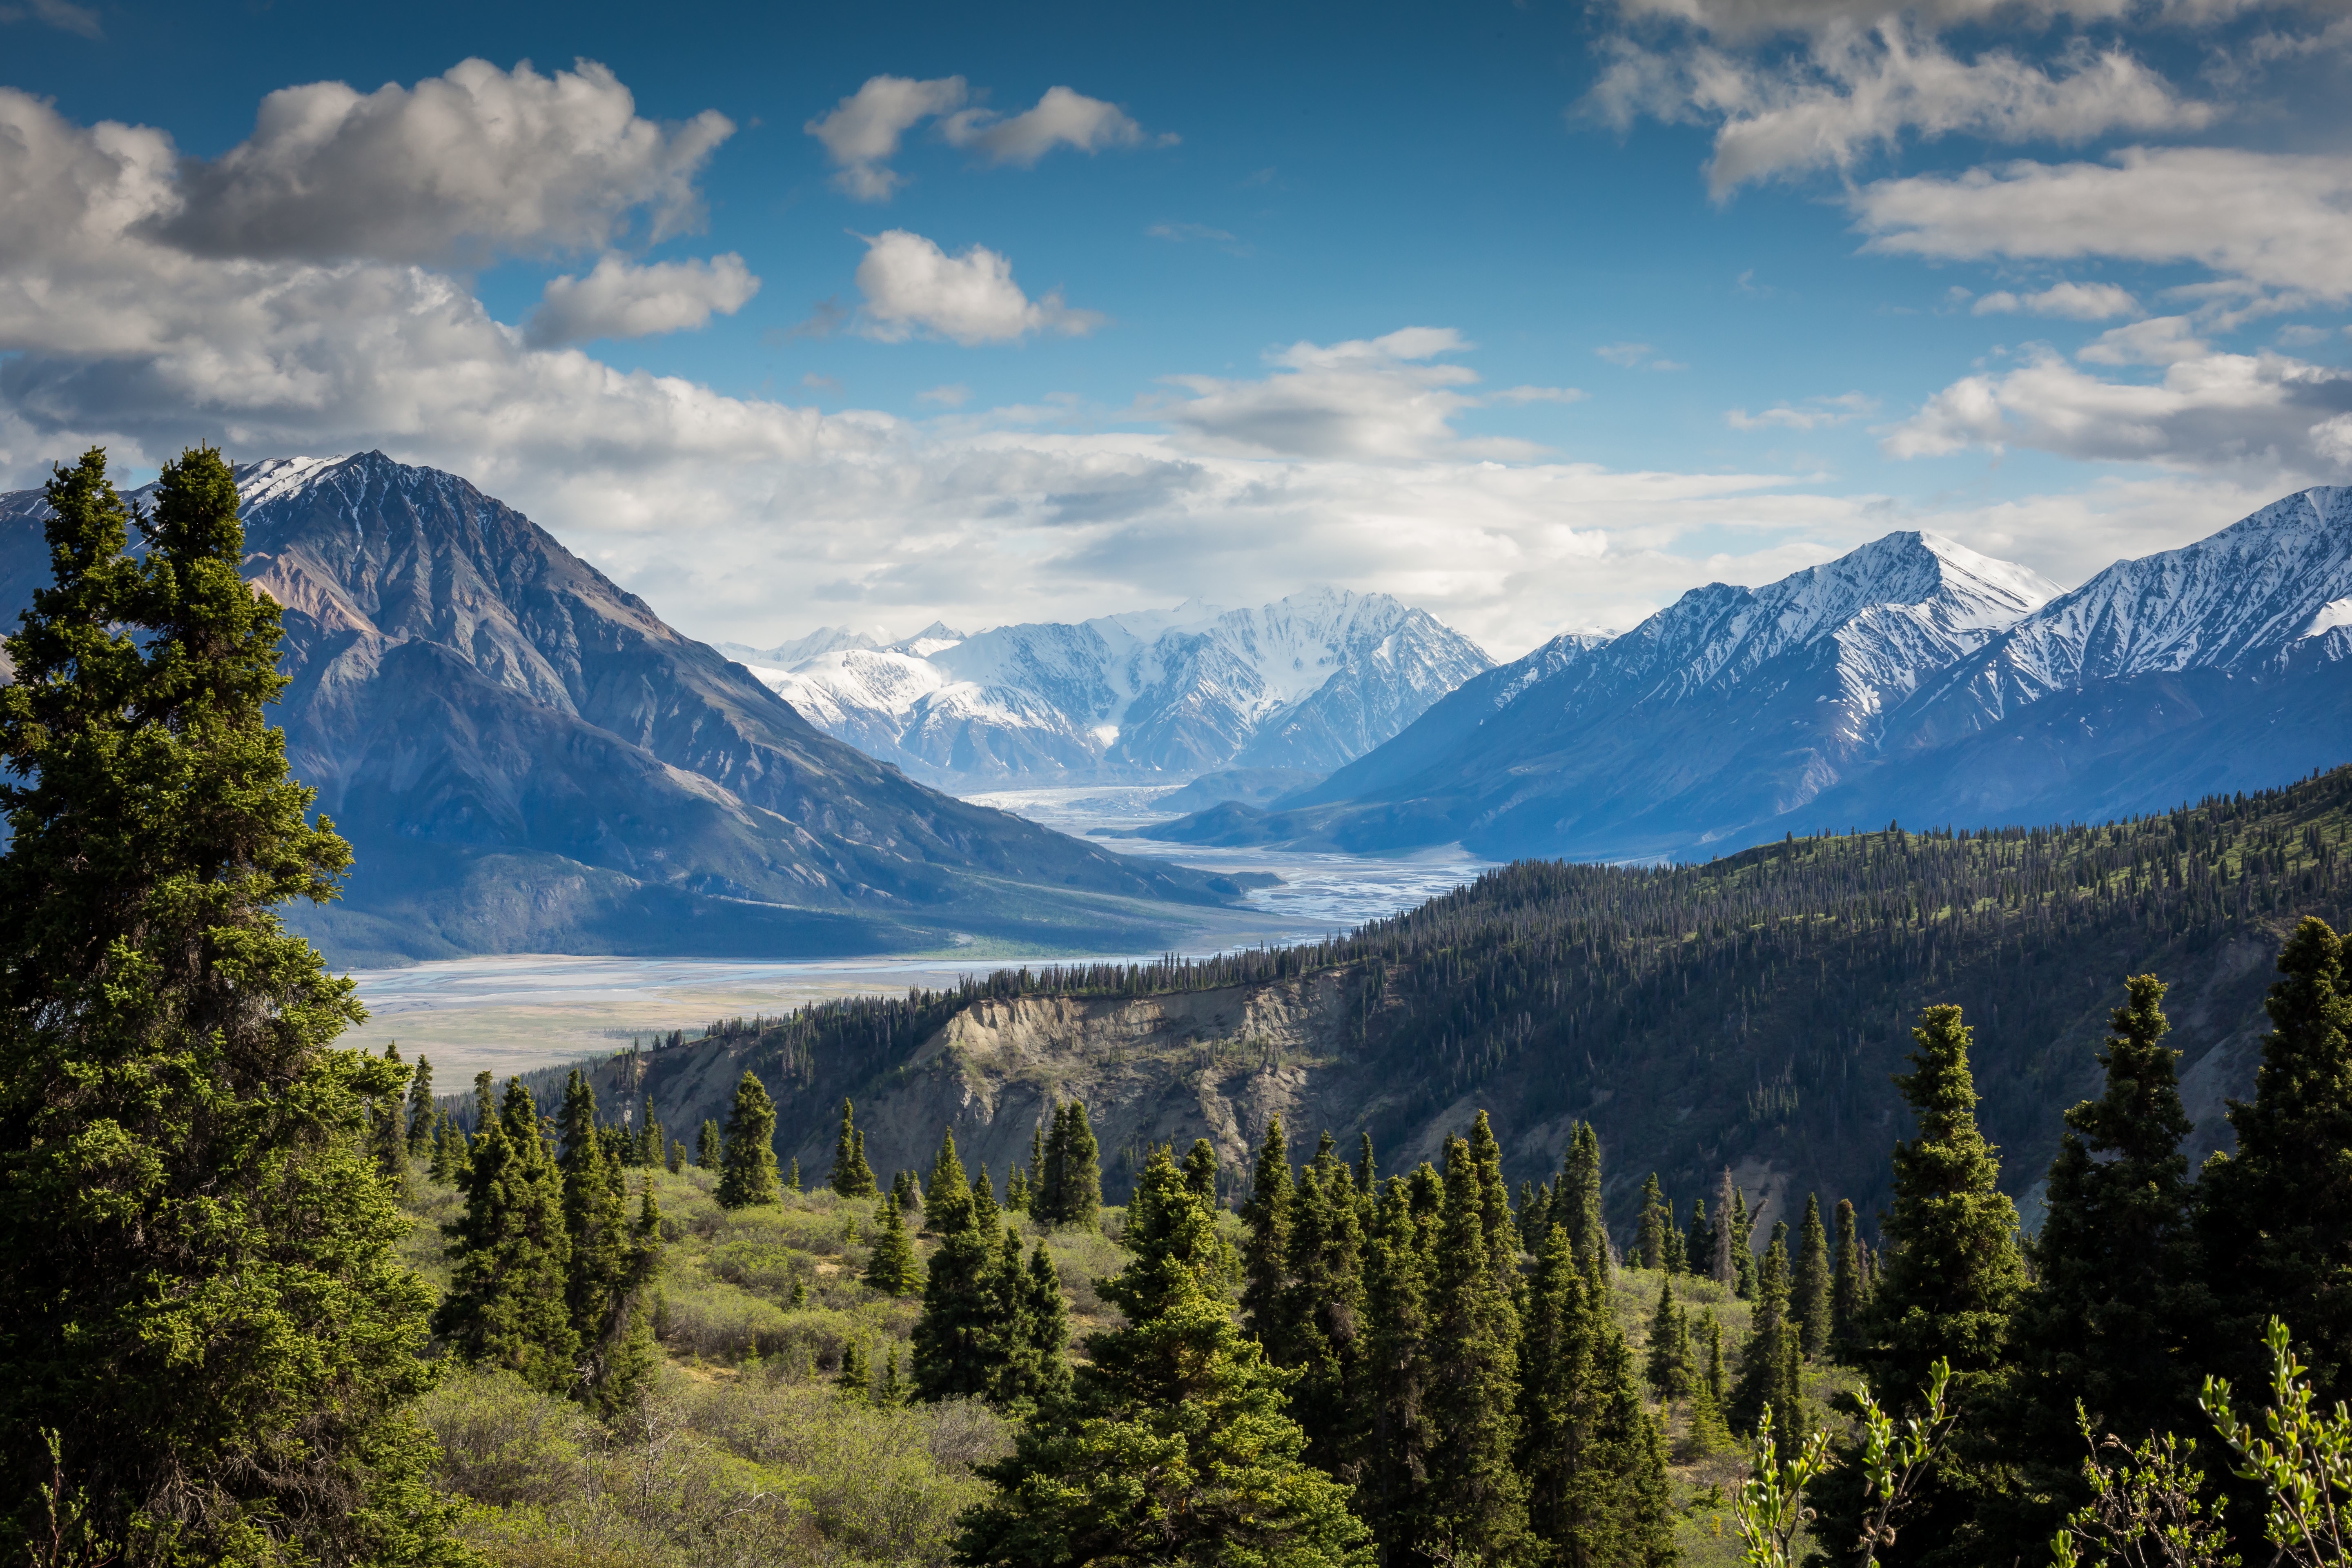
landscape, tree, nature, forest, wilderness, walking, mountain, cloud, meadow, lake, adventure, peak, valley, mountain range, national park, ridge, alps, plateau, fell, ecosystem, landform, mountain pass, geographical feature, mountainous landforms